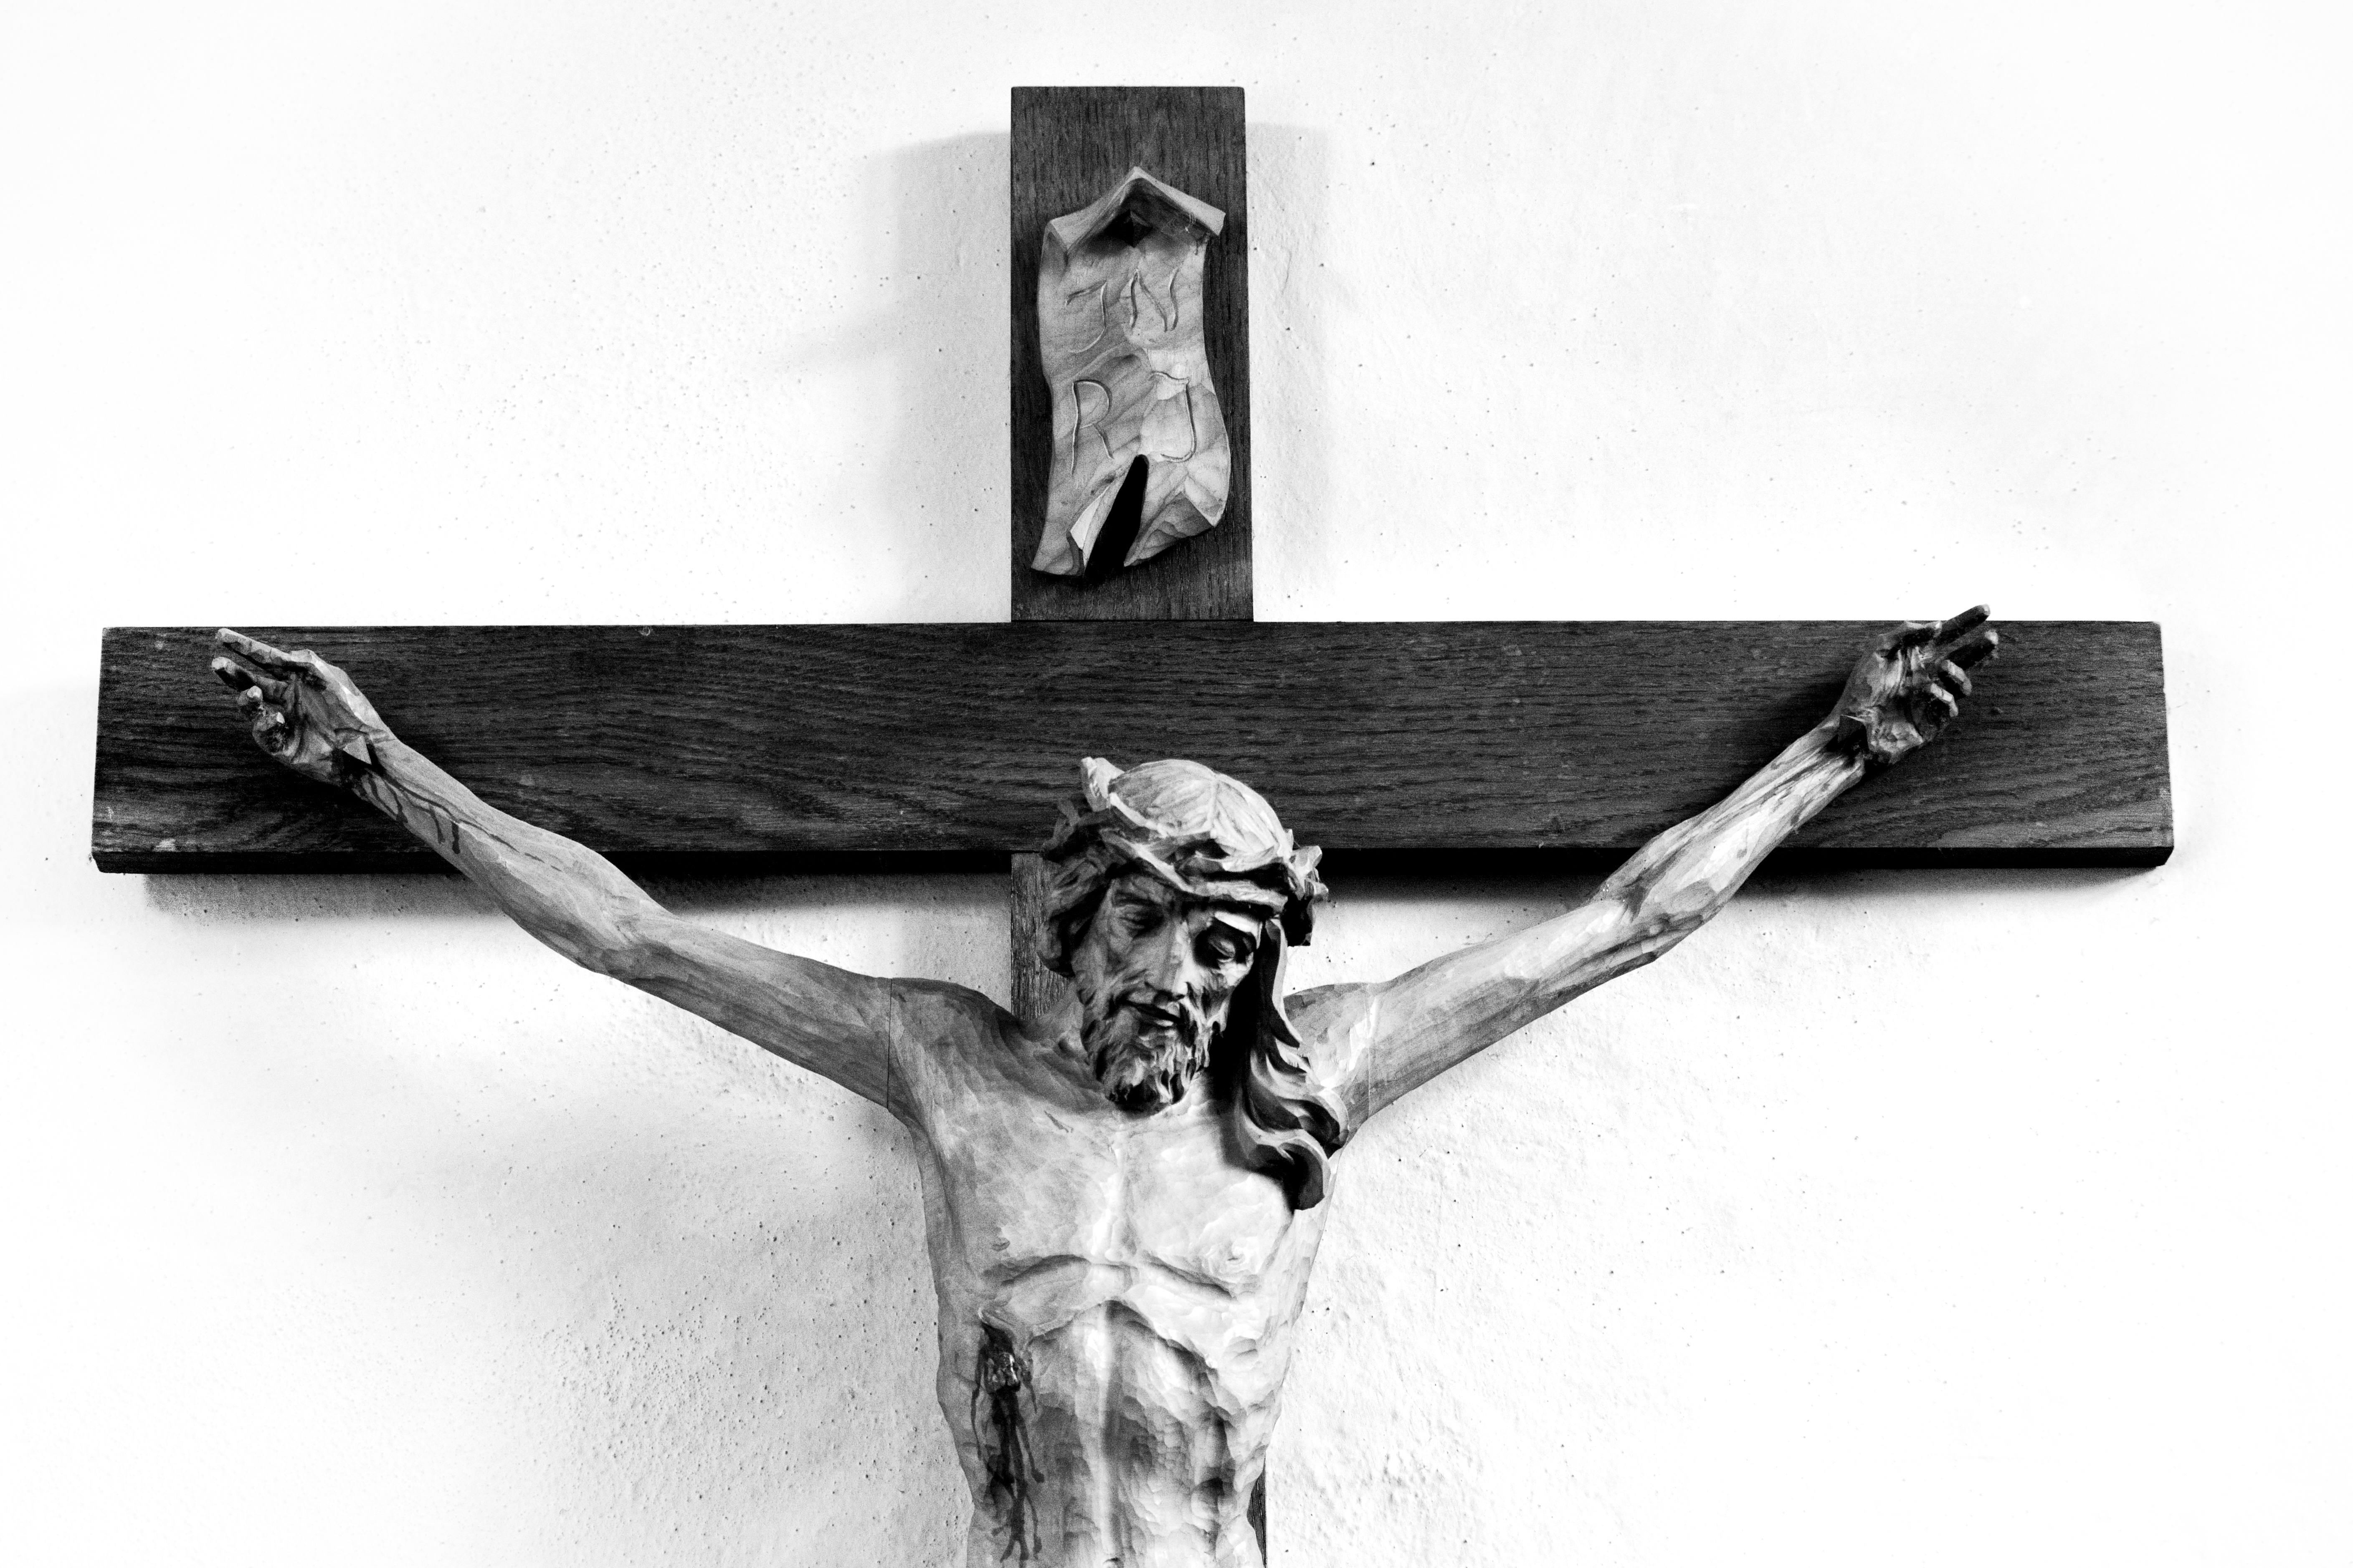
black and white, wood, symbol, religion, church, cross, monochrome, christian, wooden cross, sculpture, christ, figure, faith, jesus, christianity, holy, crucifixion, god, crucifix, christen, christi, monochrome photography, son of god, religious item